Tarzan the Mighty

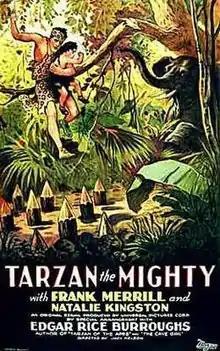
Theatrical poster to "Tarzan the Mighty" (1928)

Tarzan the Mighty is a 1928 American silent action film serial directed by Jack Nelson and Ray Taylor. It was nominally based on the collection "Jungle Tales of Tarzan" by Edgar Rice Burroughs. The film is now considered to be lost.